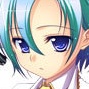
Portrait style: Anime Portrait